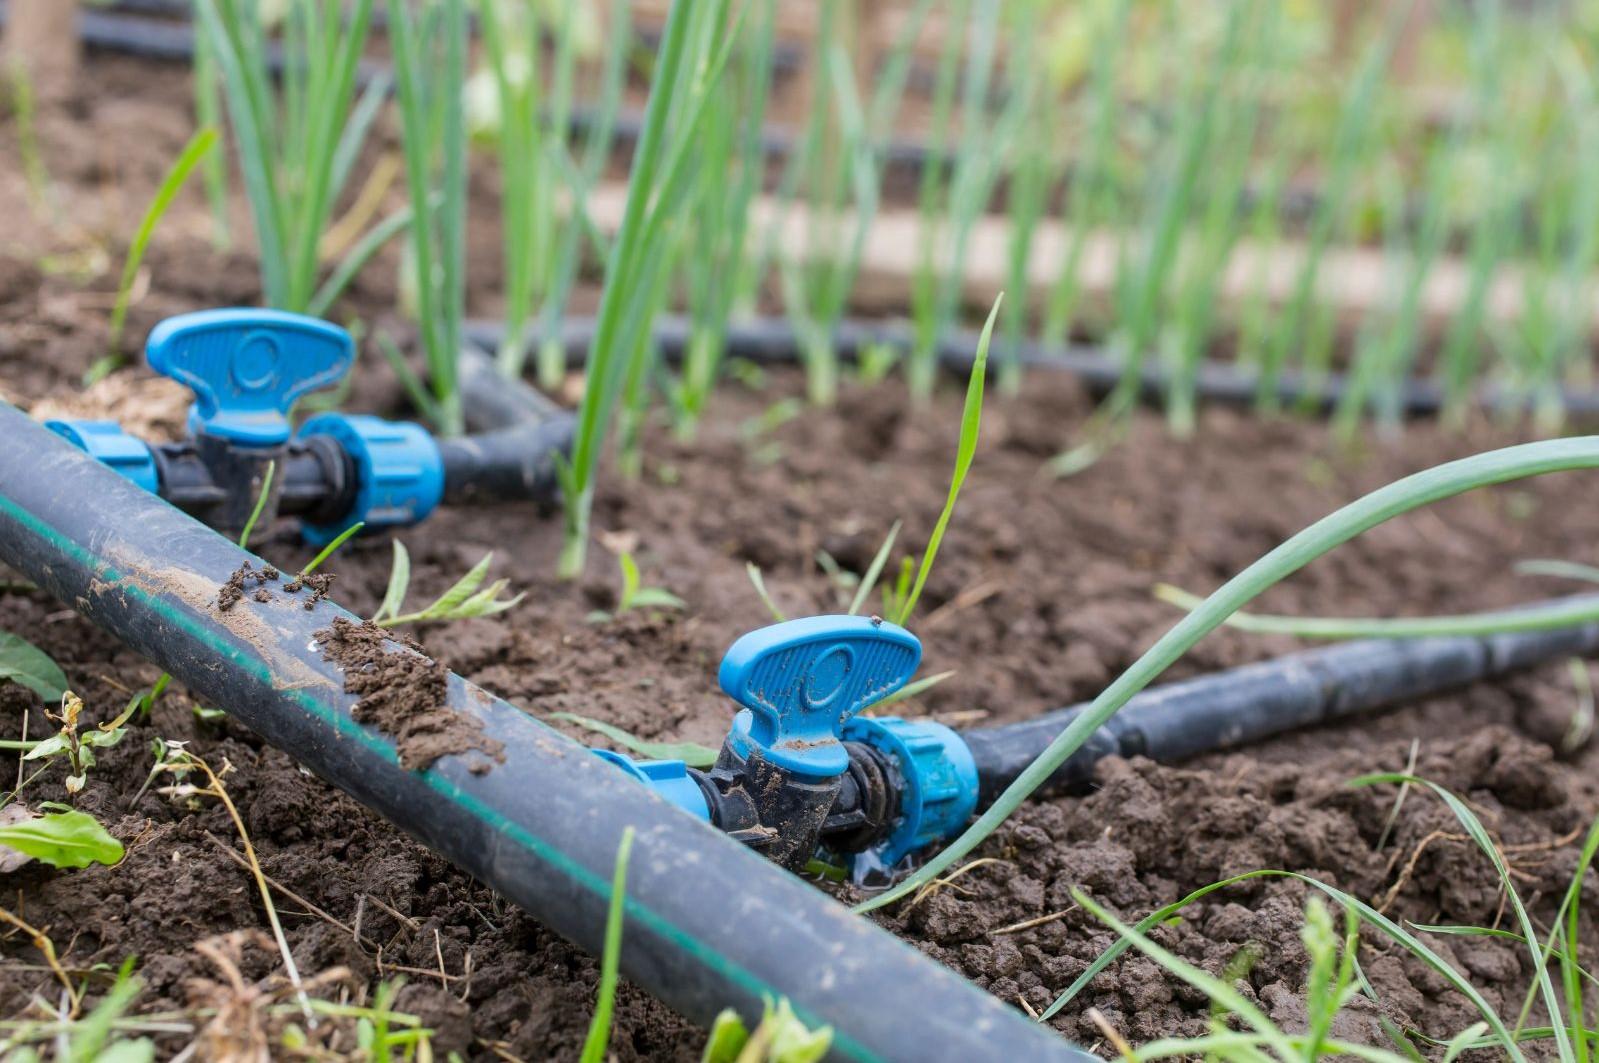
Mifereji ya umwagiliaji wa matone, imewekwa shambani juu ya udongo wenye rotuba na ina vali za buluu, kwa ajili ya kudhibiti mtiririko wa maji.Mimea midogo kama vitunguu au mboga, imepandwa kwa mstari.Mfumo huu unaonyesha kilimo cha kisasa, kinachotumia maji kwa  ufanisi mkubwa.